Pro-style offense

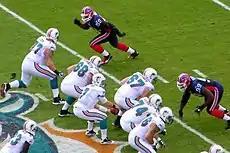
Pro football

A pro-style offense in American football is any offensive scheme that resembles those predominantly used at the professional level of play in the National Football League (NFL), in contrast to those typically used at the collegiate or high school level. Pro-style offenses are fairly common at top-quality colleges but much less used at the high school level. The term should not be confused with a pro set, which is a specific formation that is used by some offenses at the professional level.